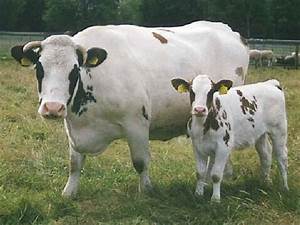
Label: mucca